Richard Child, 1st Earl Tylney

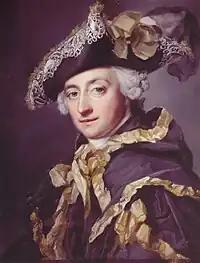
Hon. Josiah Child(d.1760), by Francis Cotes, collection of Lydiard Park, Swindon

On the Earl's death in March 1750, he was succeeded by his eldest surviving son John, who had also adopted the surname Tylney, by private act of Parliament, the Younger Sons of the Duke of Rutland's Names Act 1734 (8 Geo. 2. c. "2") after his elder brother Richard's death in 1734. John therefore became the 2nd Earl Tylney. The 2nd Earl was MP (2nd Member) for Malmesbury, Wiltshire (1761–1768), possibly as a result of his family connection with the locally influential Long family, and a Fellow of the Royal Society (1746). On his death in 1784, unmarried, the family titles all became extinct. His heir was Sir James Long, 7th. Baronet, son of his eldest sister Emma and her husband Sir Robert Long, 6th Baronet (died 1767), of Draycot, Wiltshire. The 7th Baronet was required by his inheritance to adopt the name Tylney-Long, which he duly did, becoming Sir James Tylney-Long, 7th Baronet.